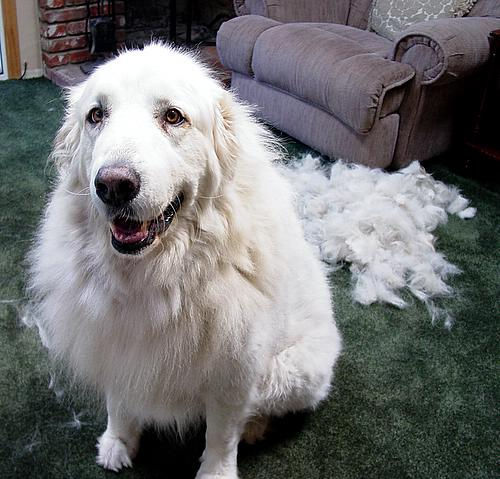
Animal: dog
Breed: great_pyrenees